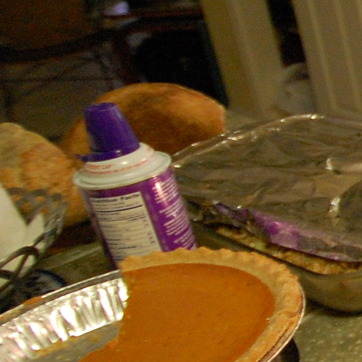
Material: metal